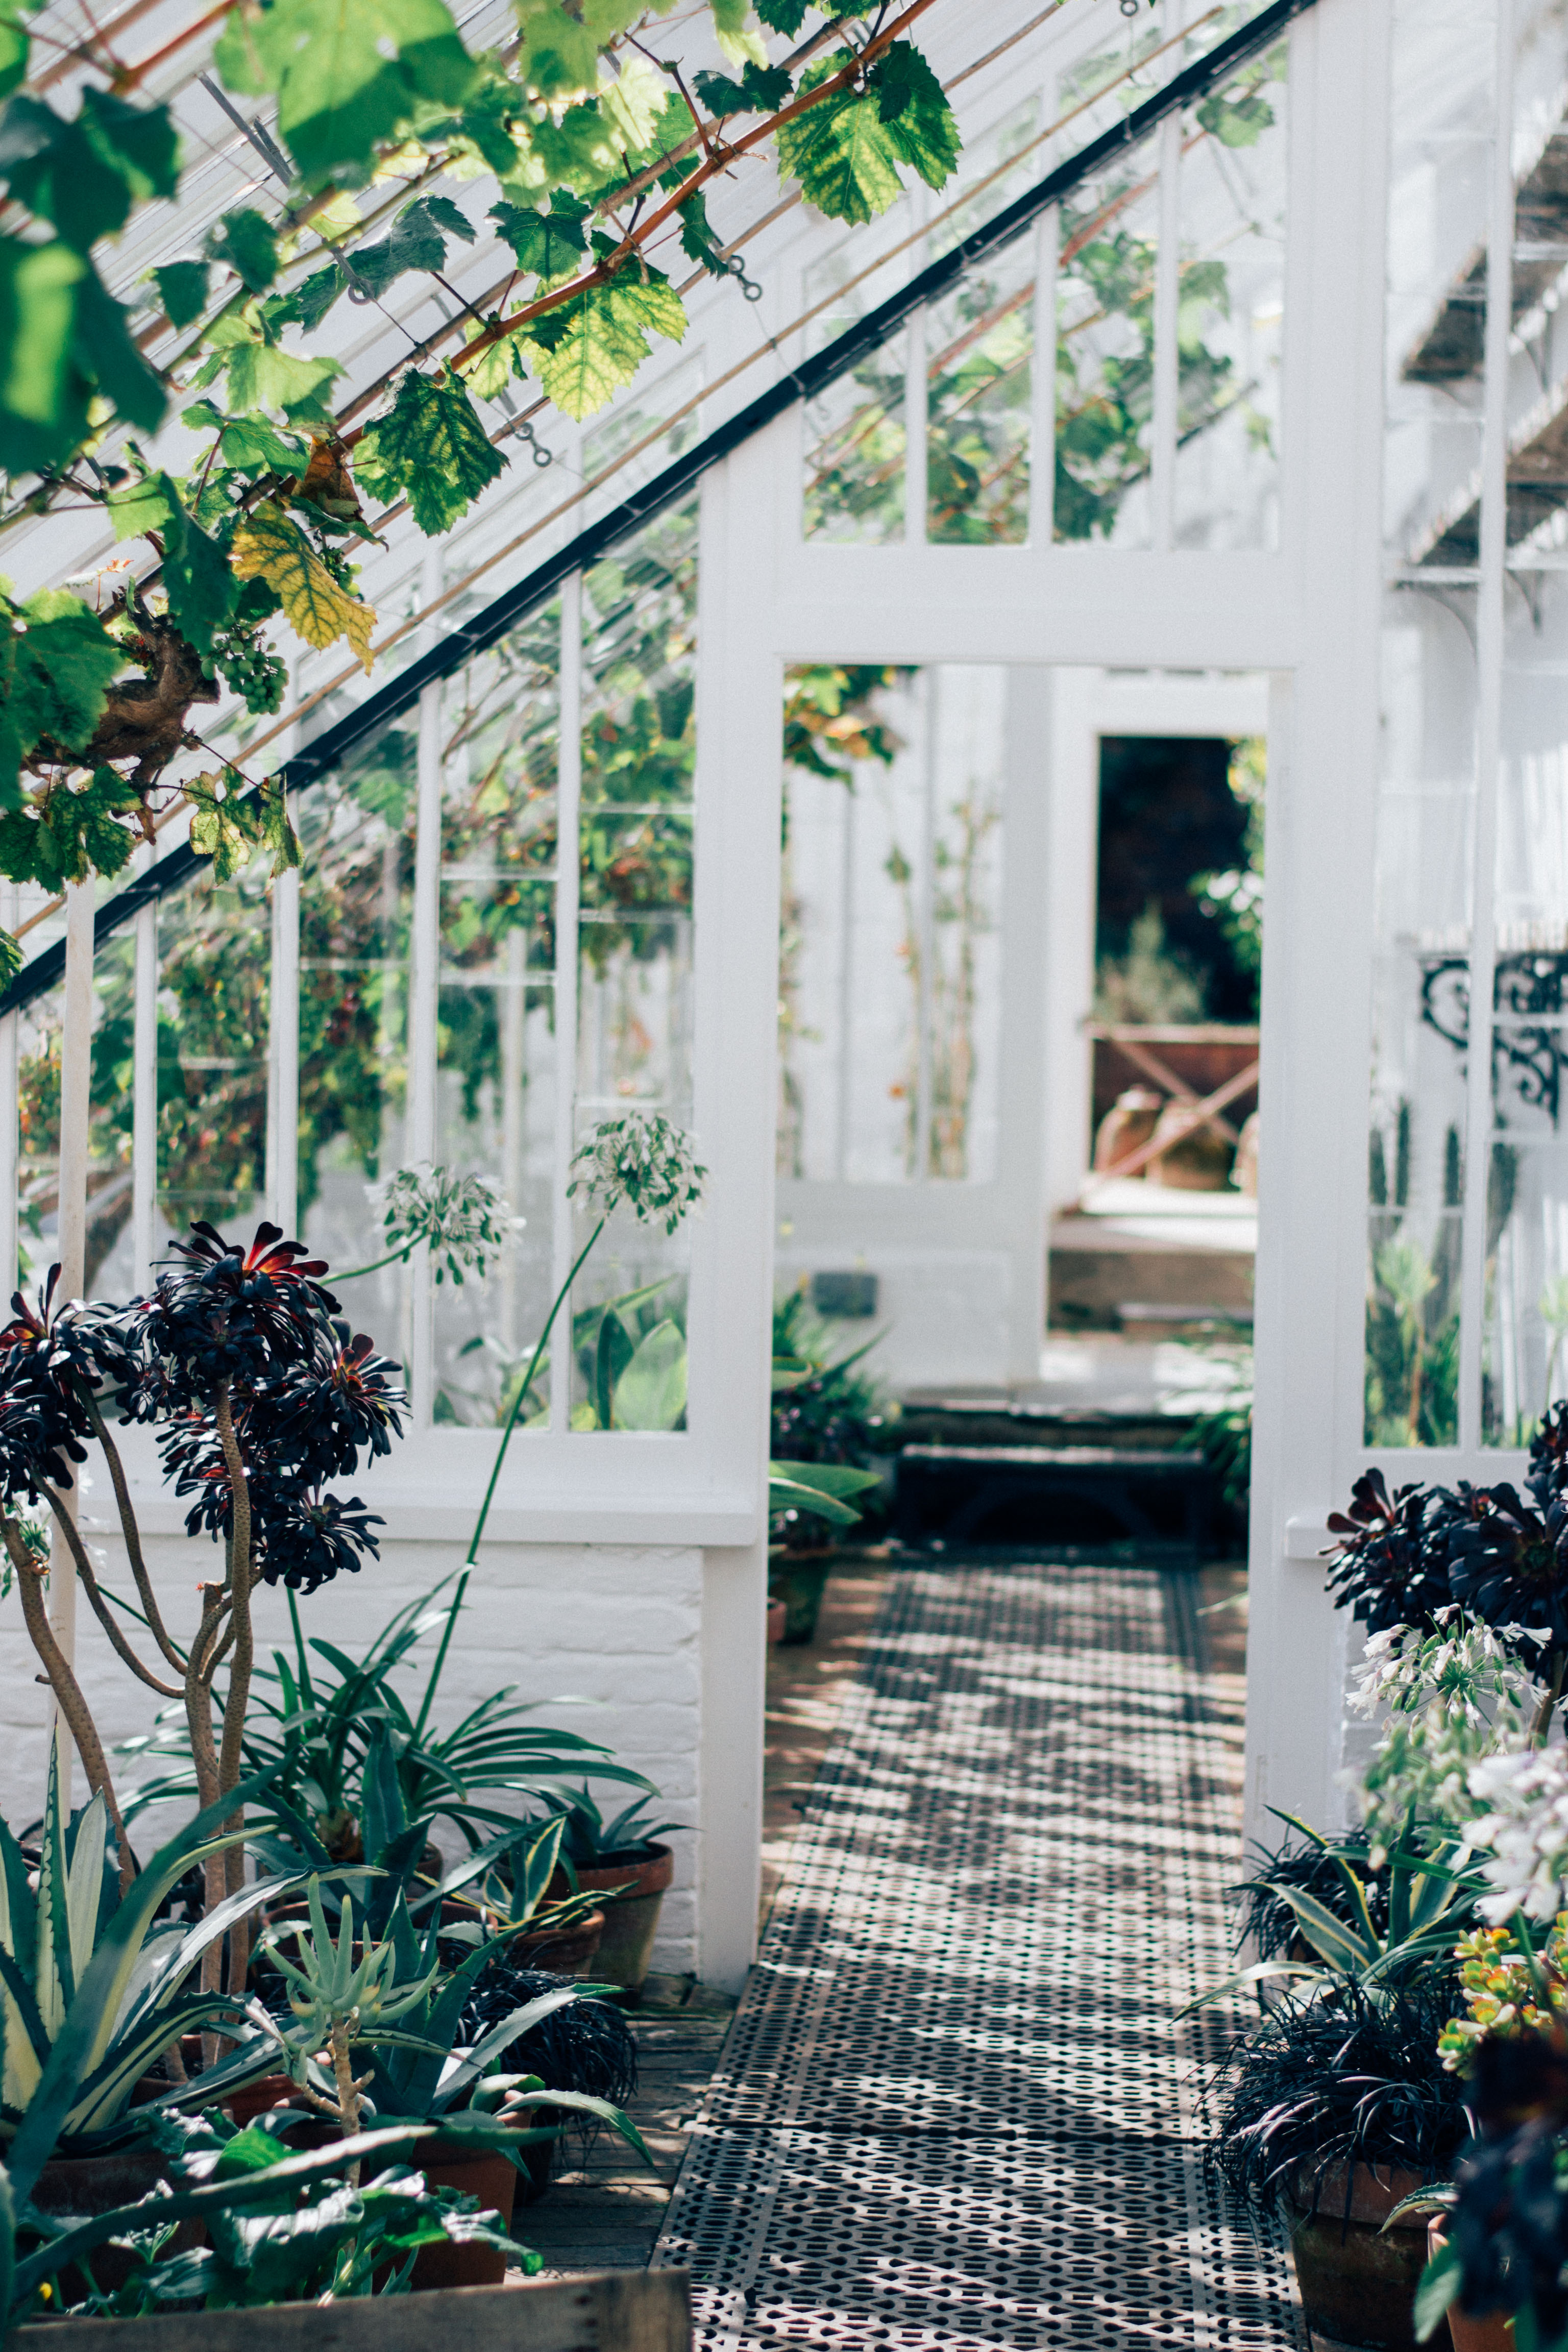
house, flower, window, restaurant, home, porch, balcony, garden, greenhouse, plants, courtyard, yard, urban area, outdoor structure, royalty free images